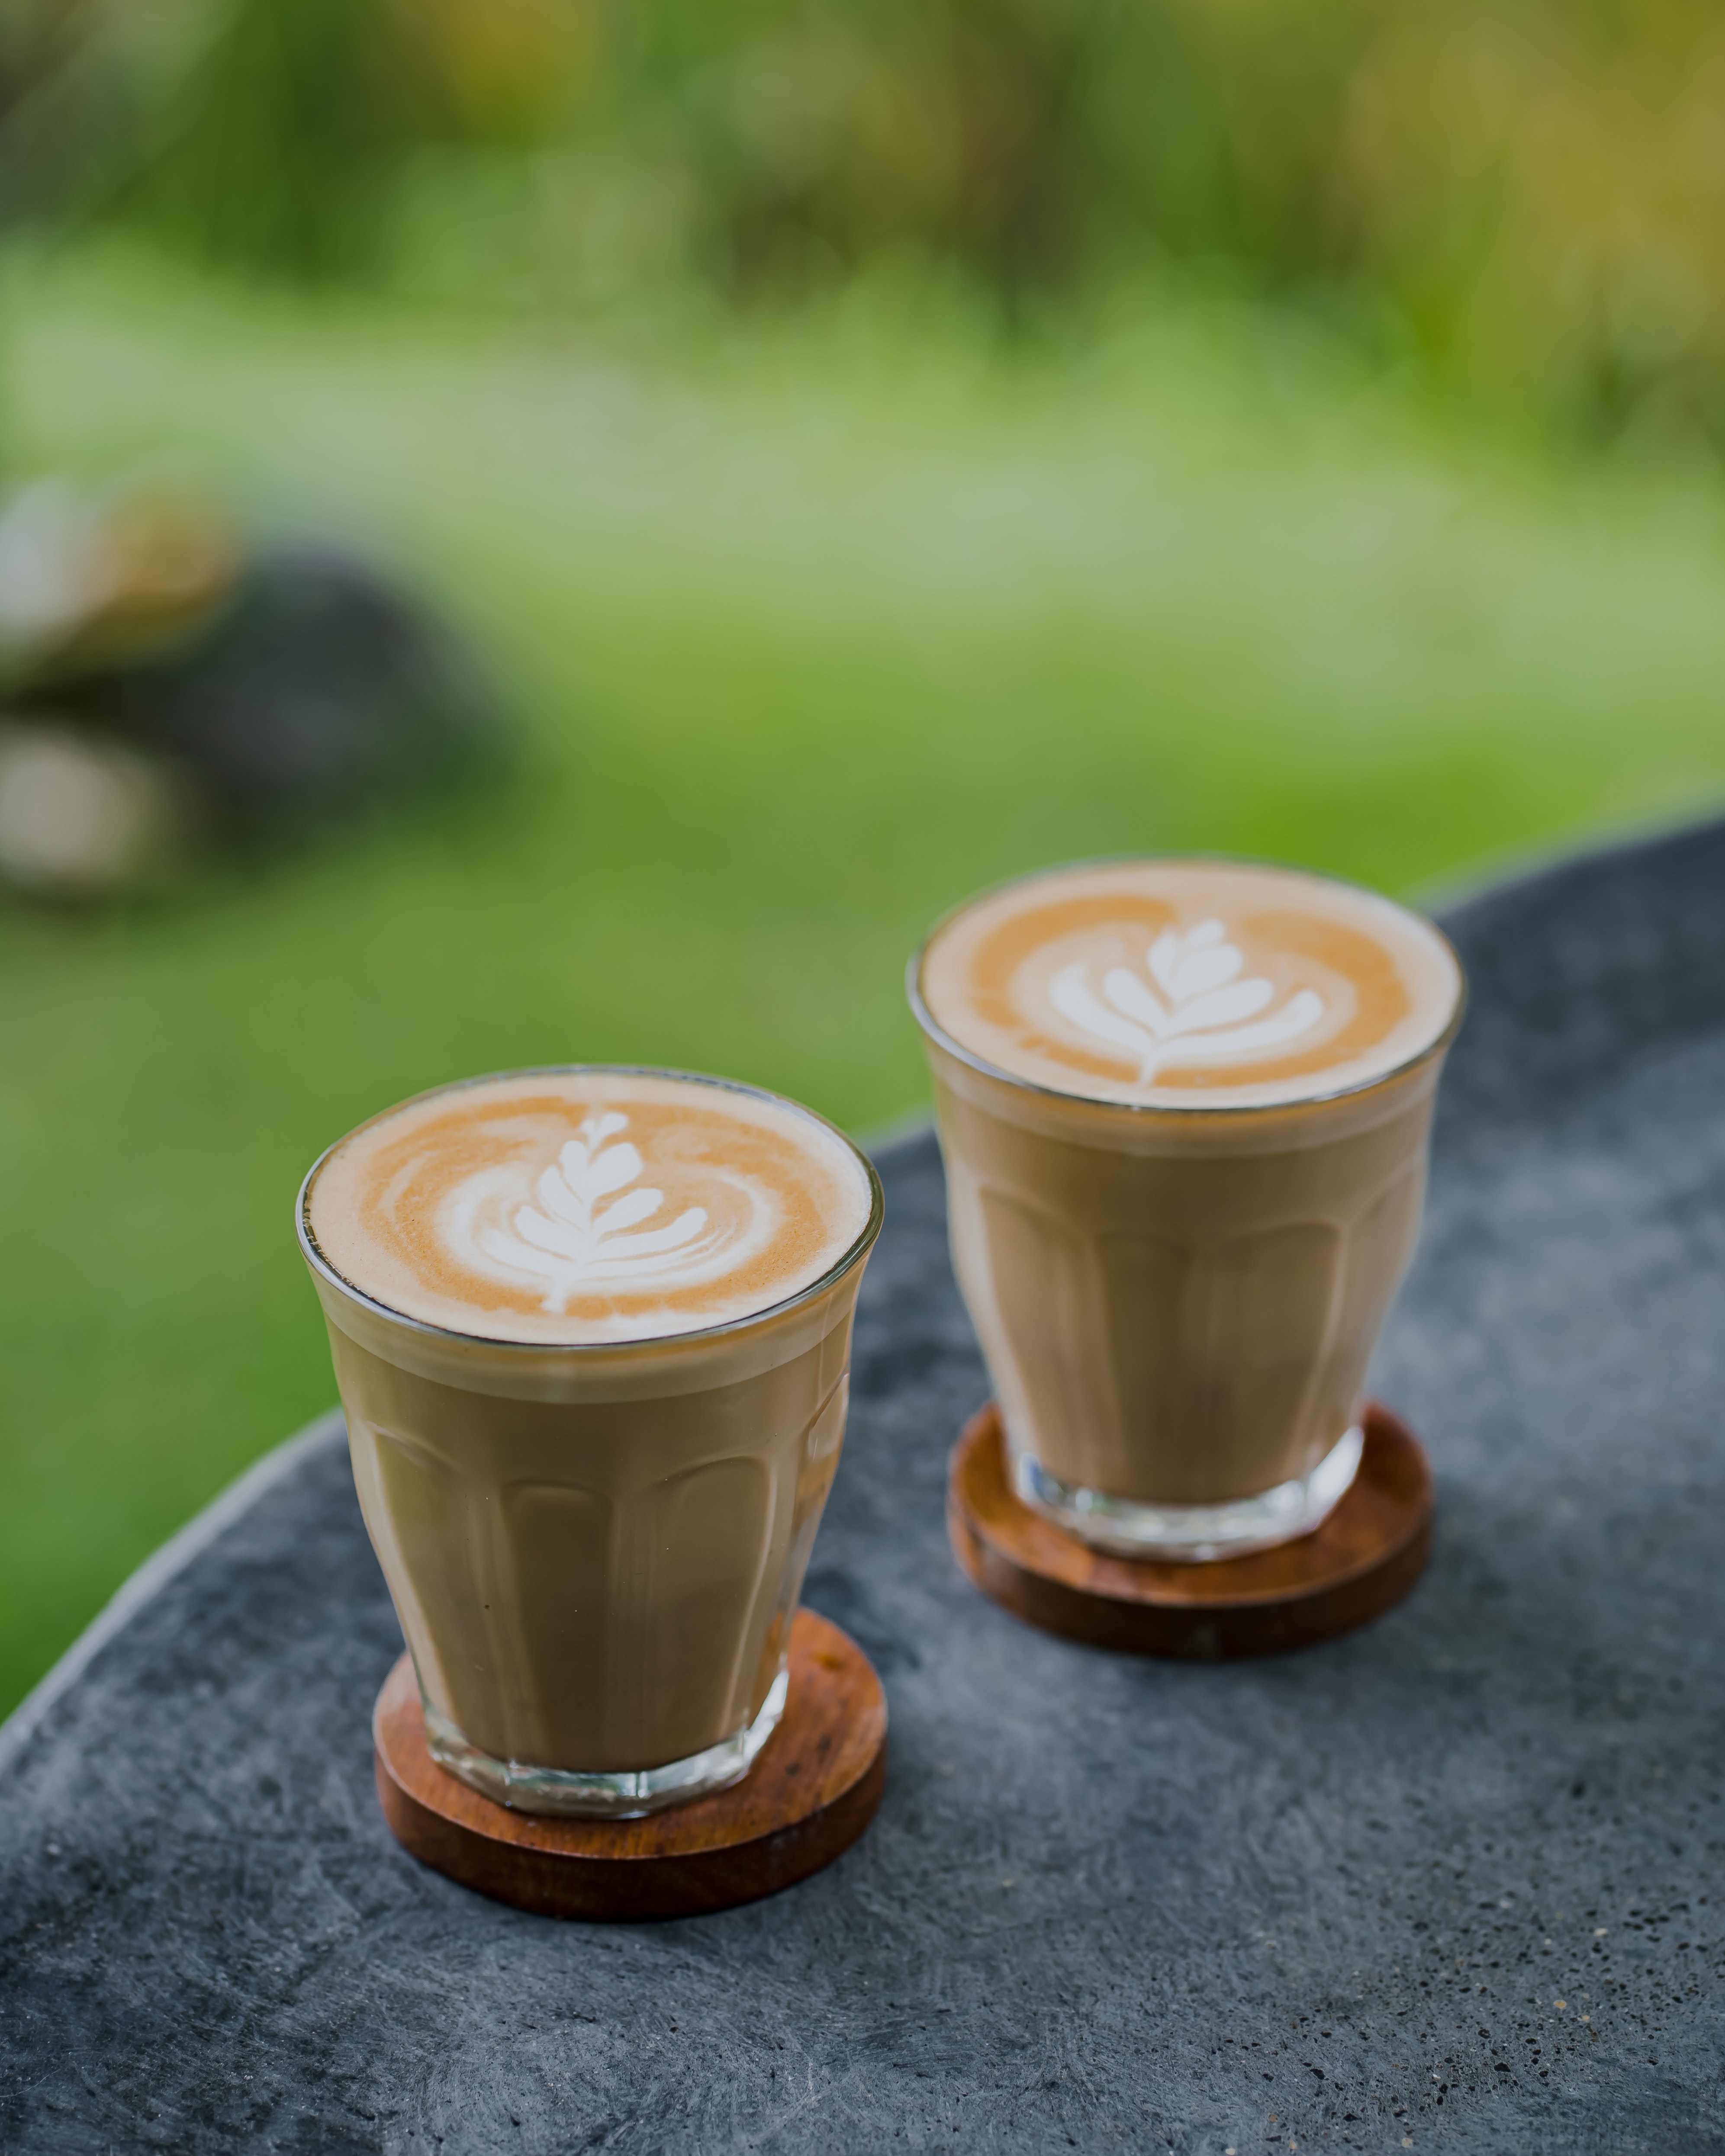
coffee, food, tableware, drinkware, wiener melange, latte, cup, ingredient, cafe au lait, cortado, cappuccino, coffee milk, serveware, espresso, cuisine, Espressino, dish, white coffee, drink, wood, non alcoholic beverage, flat white, Single origin coffee, mocaccino, caff macchiato, sweetness, cuban espresso, yuanyang, Coffee substitute, grass, fast food, table, dairy, kitchen utensil, marocchino, cafe, saucer, babycino, salt and pepper shakers